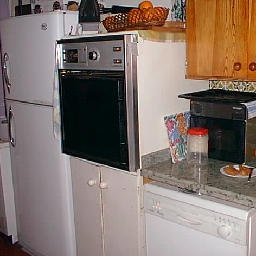
Room type: kitchen